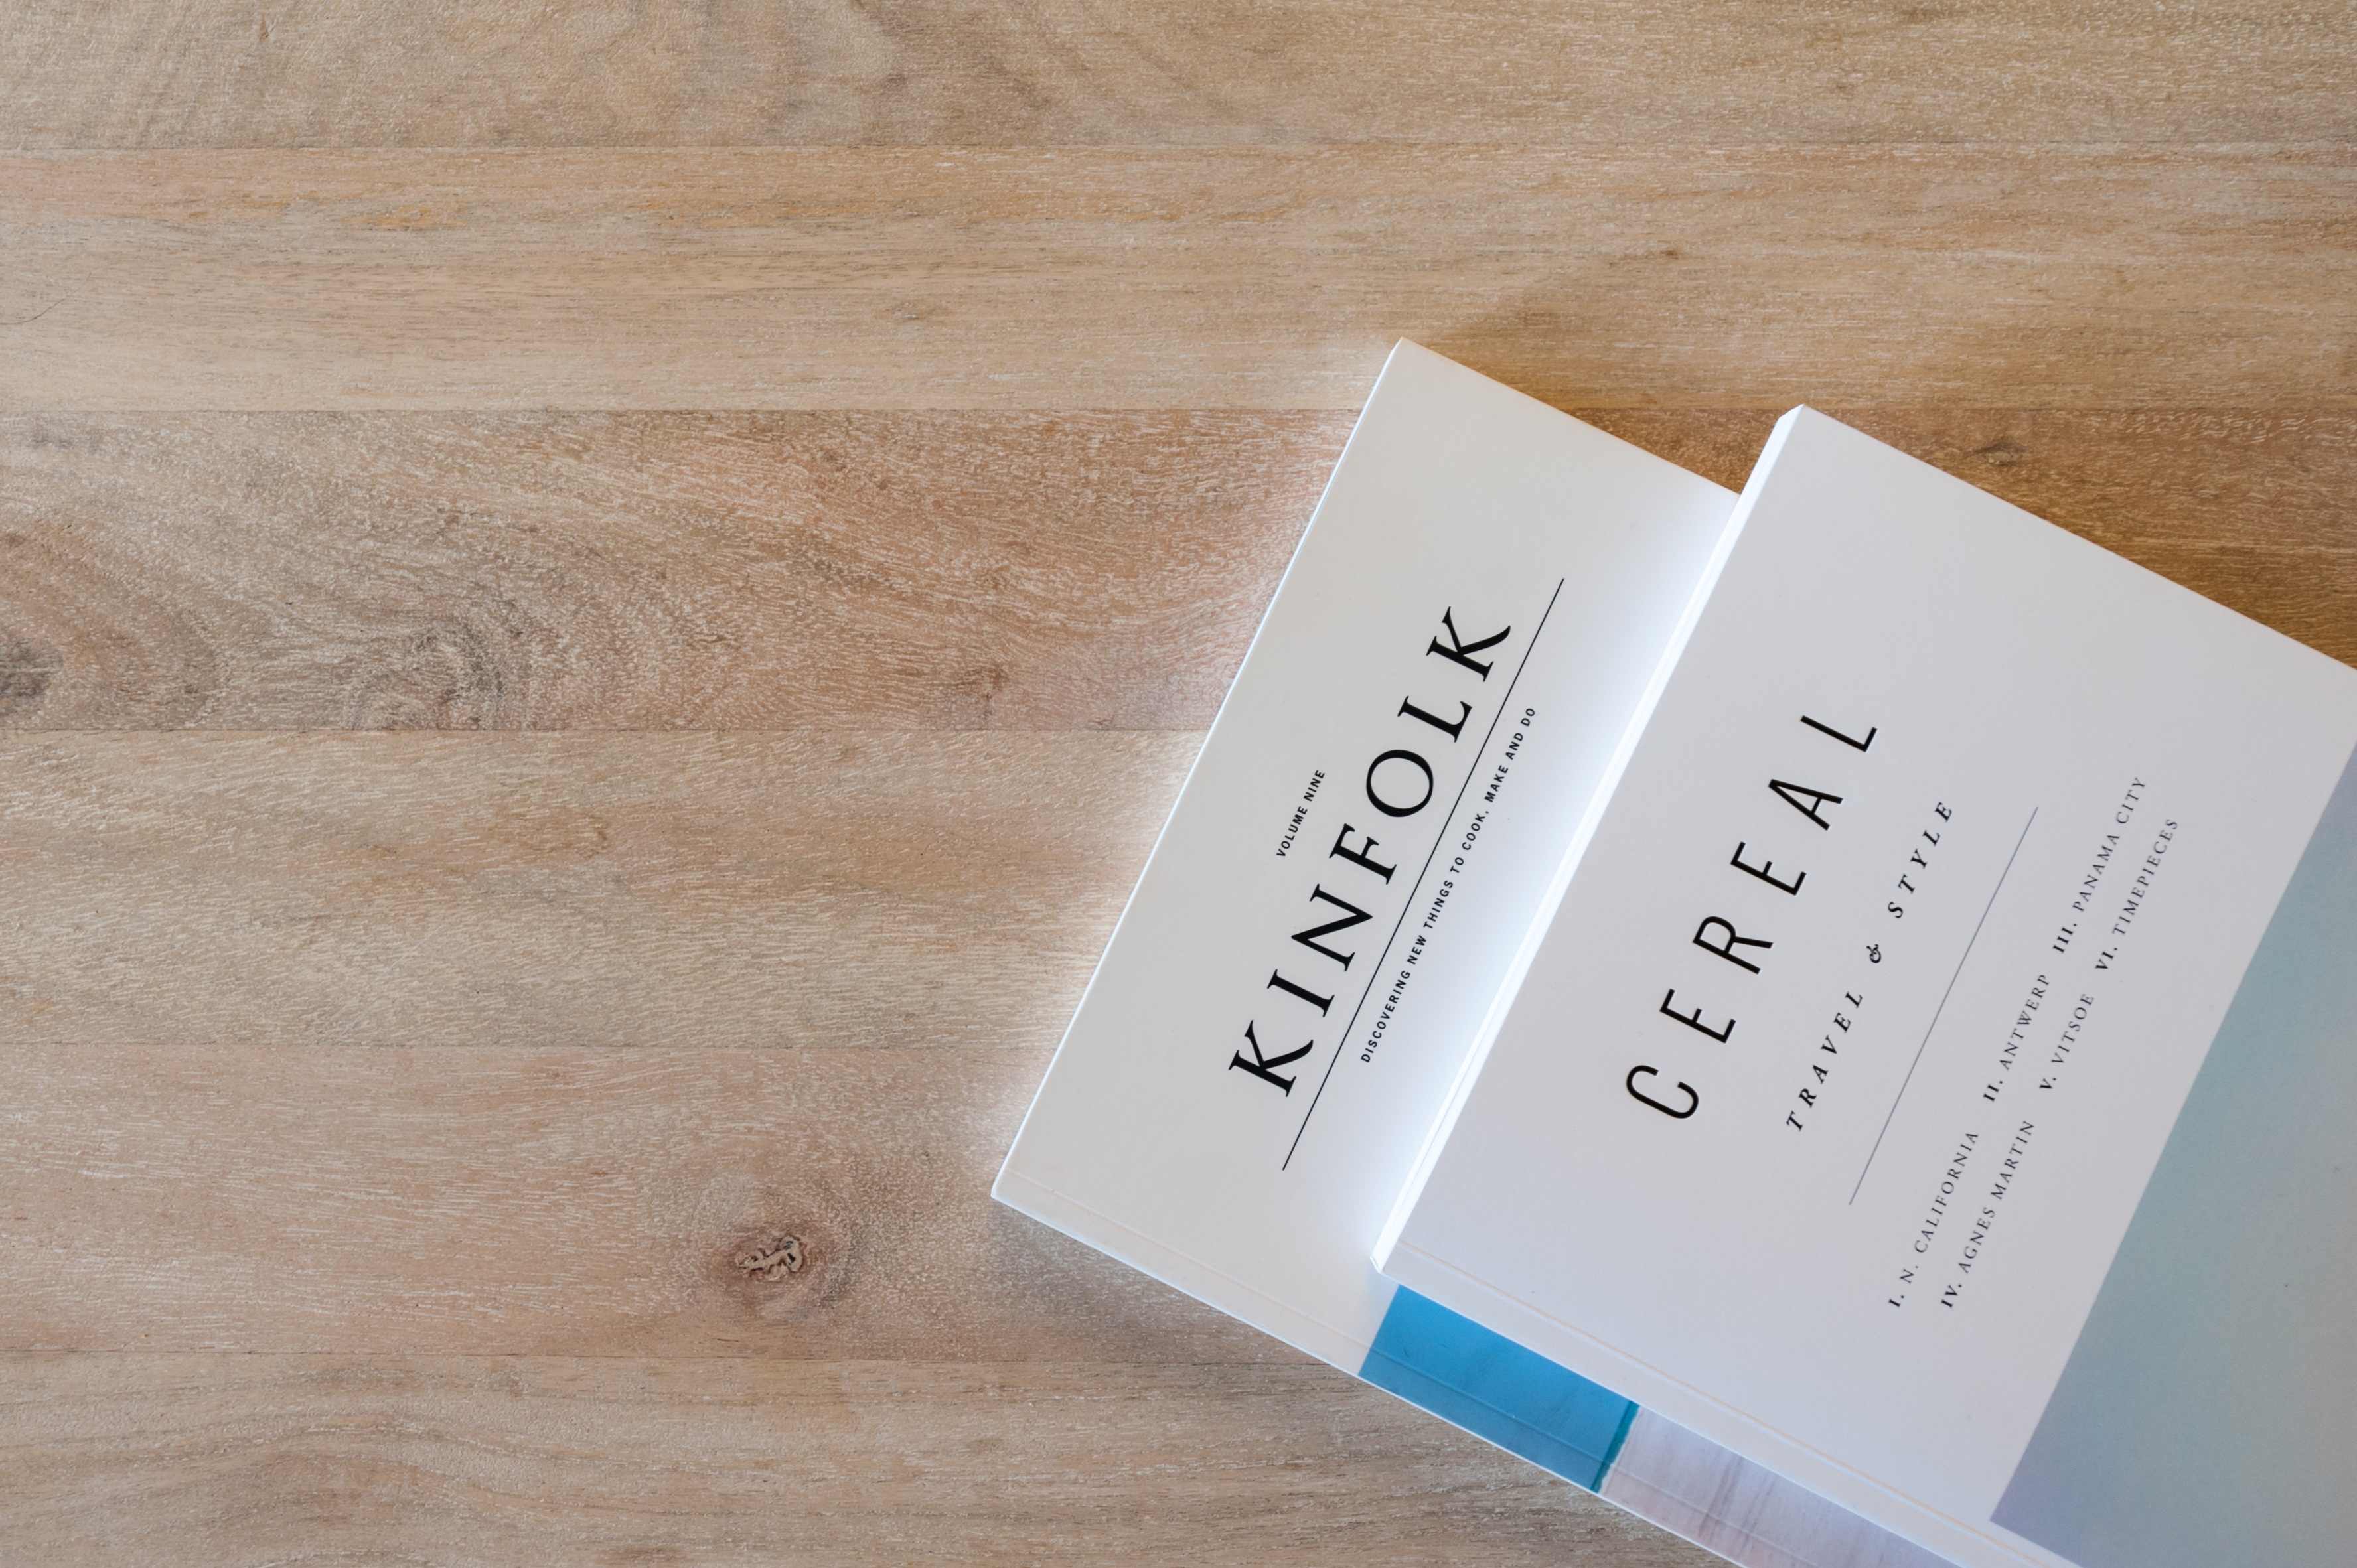
wood, brand, design, calligraphy